Monika Weiss

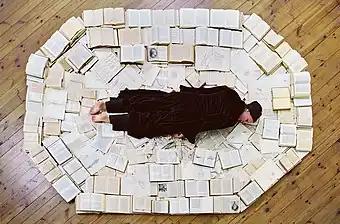
"Phlegethon-Milczenie" (2005). Self-shot photography, performance, books, projected video, sound. Collection: Cisneros Fontanals Art Foundation, Miami.

Monika Weiss (born 1964, in Warsaw) is a Polish-American contemporary artist based in New York City. She works primarily with Installation, video projection, performance, sound and drawing. Her transdisciplinary approach investigates relationships between body and history, and evokes ancient rituals of lamentation.